Temple of Apollo Palatinus

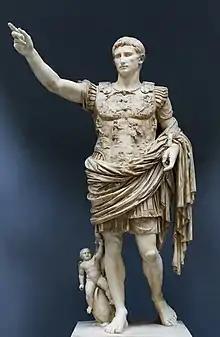
The Prima Porta statue of Augustus, produced from around 20 BCE onwards, has been called "the most iconic image of Augustus". Its iconography connected him both to Apollo and to the art of fifth-century Greece.

The dedication of temples by generals following military victories was an established part of Roman political culture in the Middle Republic, but had largely fallen out of fashion by 100 BCE. Octavian's vow to dedicate the temple followed the victory of his admiral Marcus Agrippa over Sextus Pompeius at the Battle of Naulochus on 3 September 36 BCE: Octavian probably announced the temple's construction in November, during a speech to the Roman senate and people. In 36 BCE, he began buying land in the area of the future temple. The Palatine was considered particularly sacred and among Rome's most fashionable residential districts, and had the additional advantage of being mostly owned by private citizens, from whom Octavian was able to buy land in a private capacity. The precise location of the temple was determined when a bolt of lightning struck part of Octavian's property. On the advice of the , specialist priests who interpreted divine portents, this was considered to be an indication of a god's desire for a temple, and as urging the construction of a temple to Apollo within the city. Octavian declared that portion of his property to be public land, and initiated the construction of the temple.